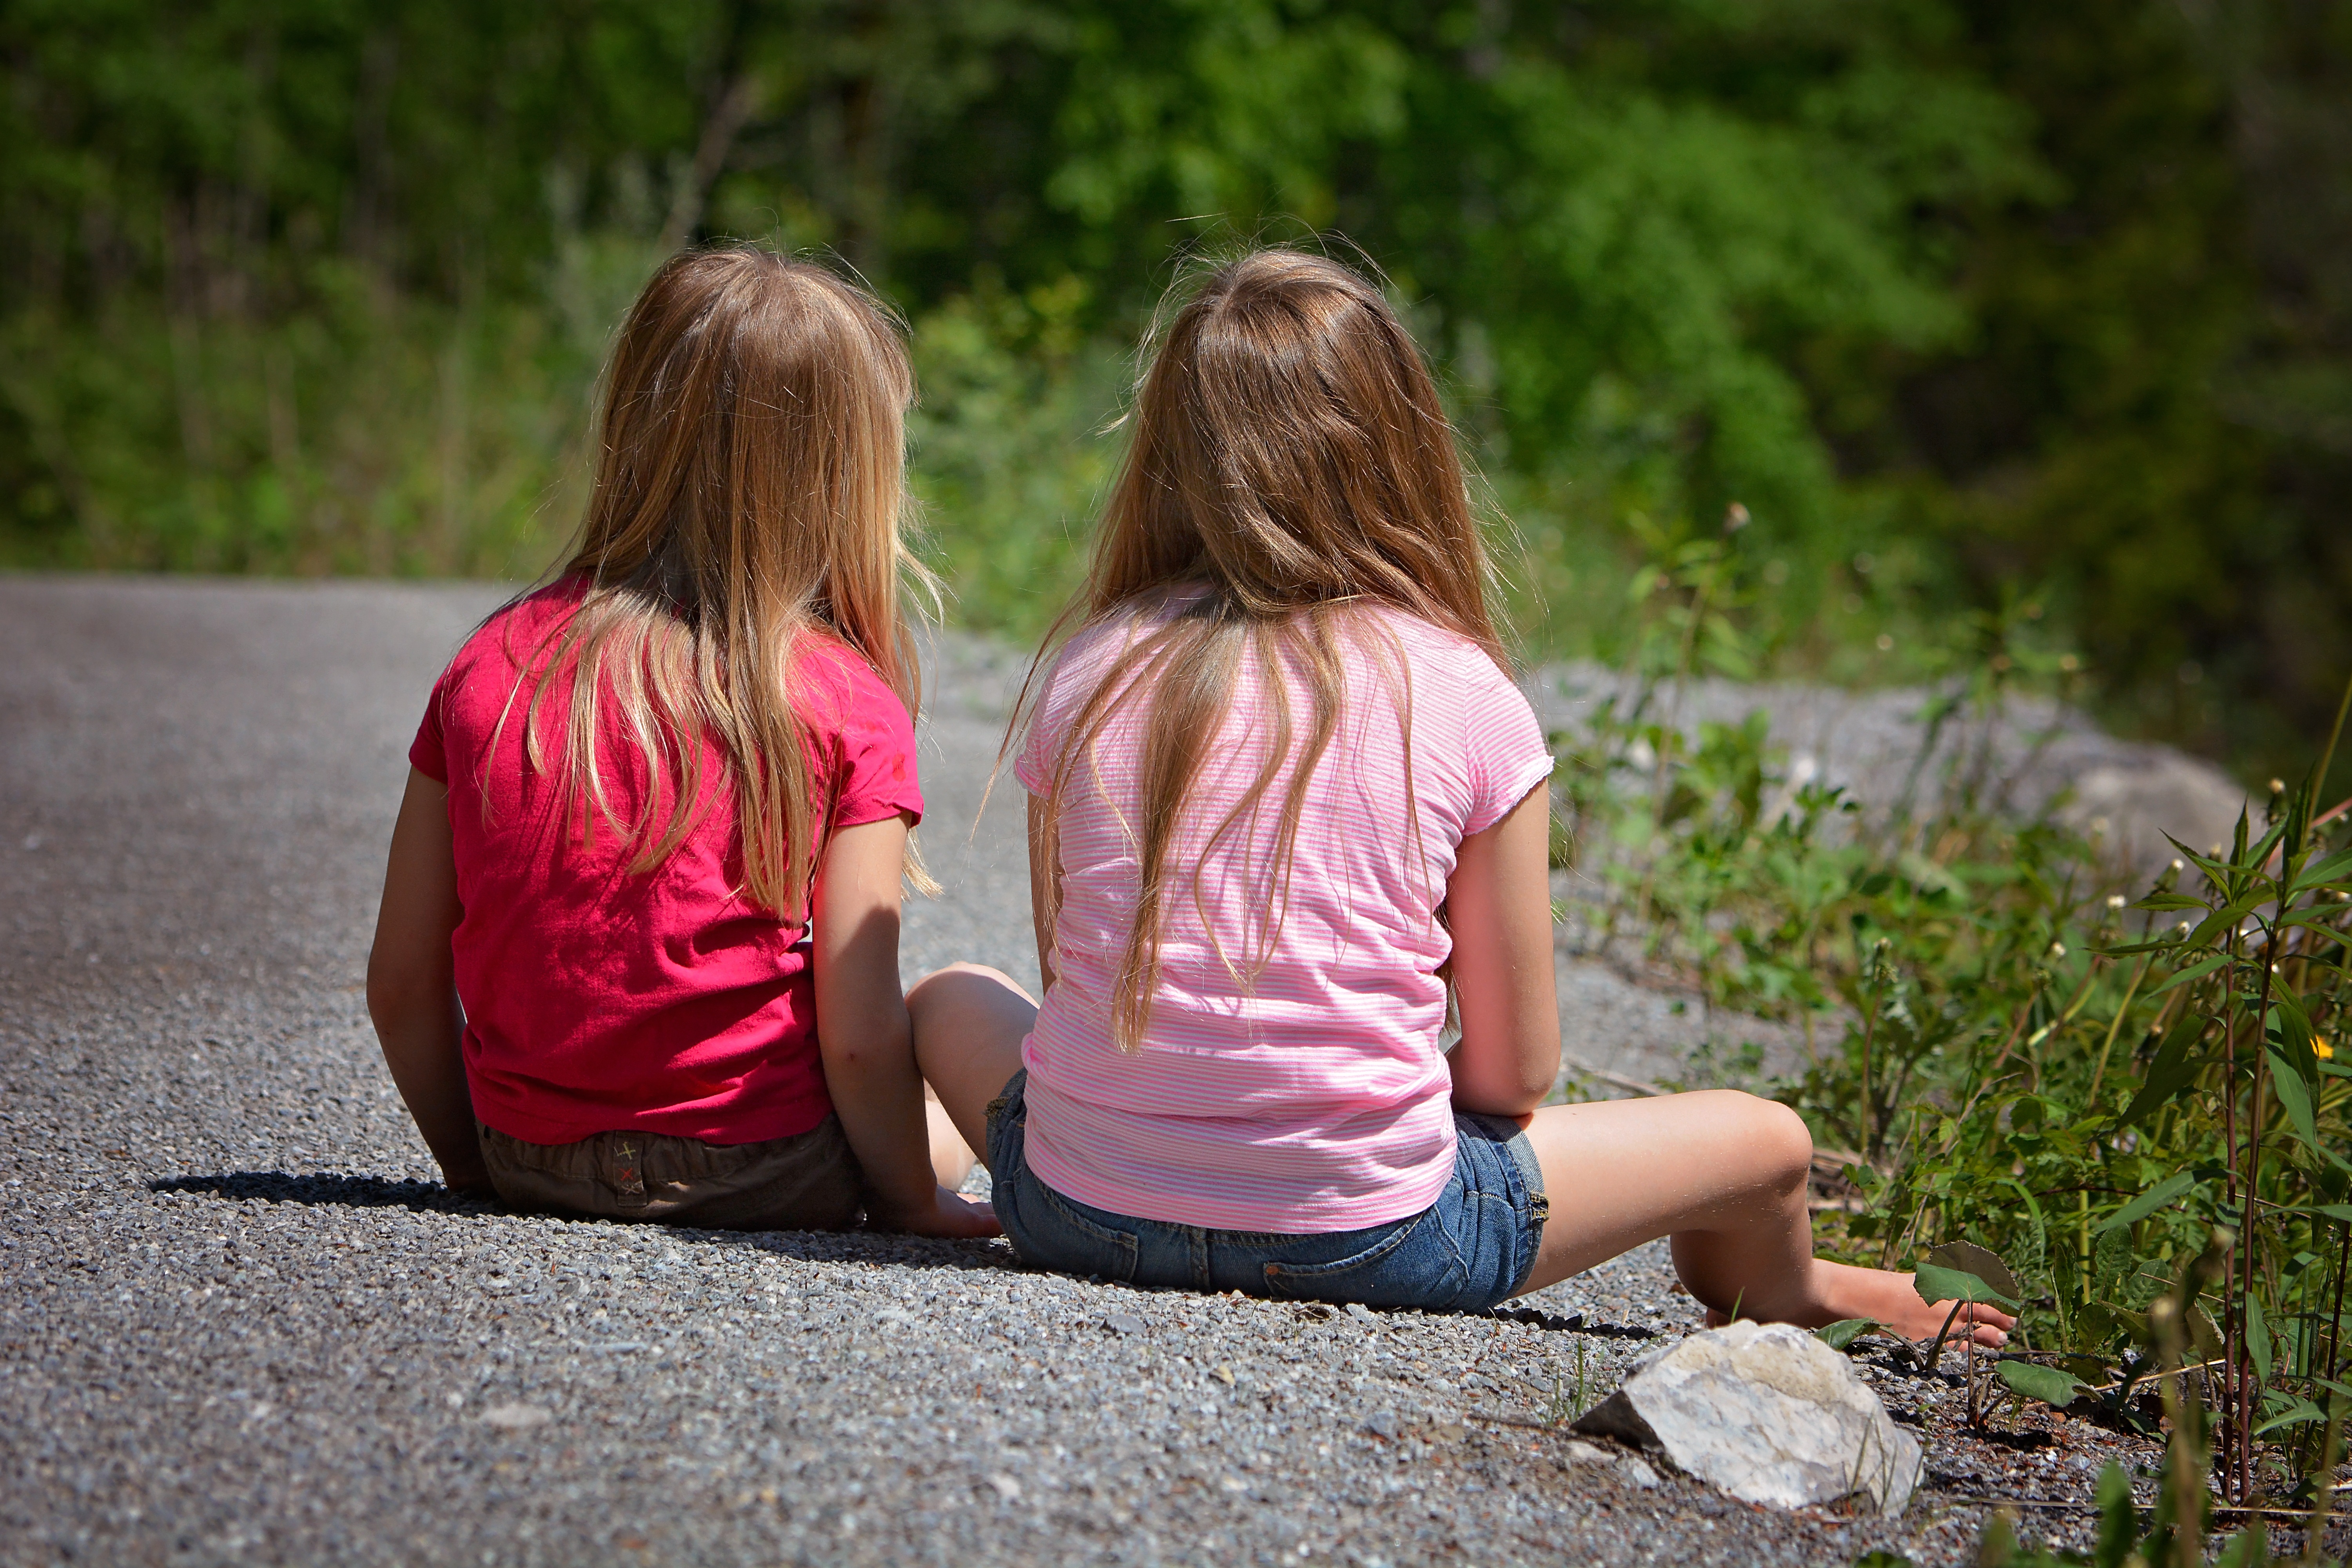
nature, person, people, girl, woman, spring, sitting, child, human, long hair, children, blond, out, away, emotion, interaction, human positions